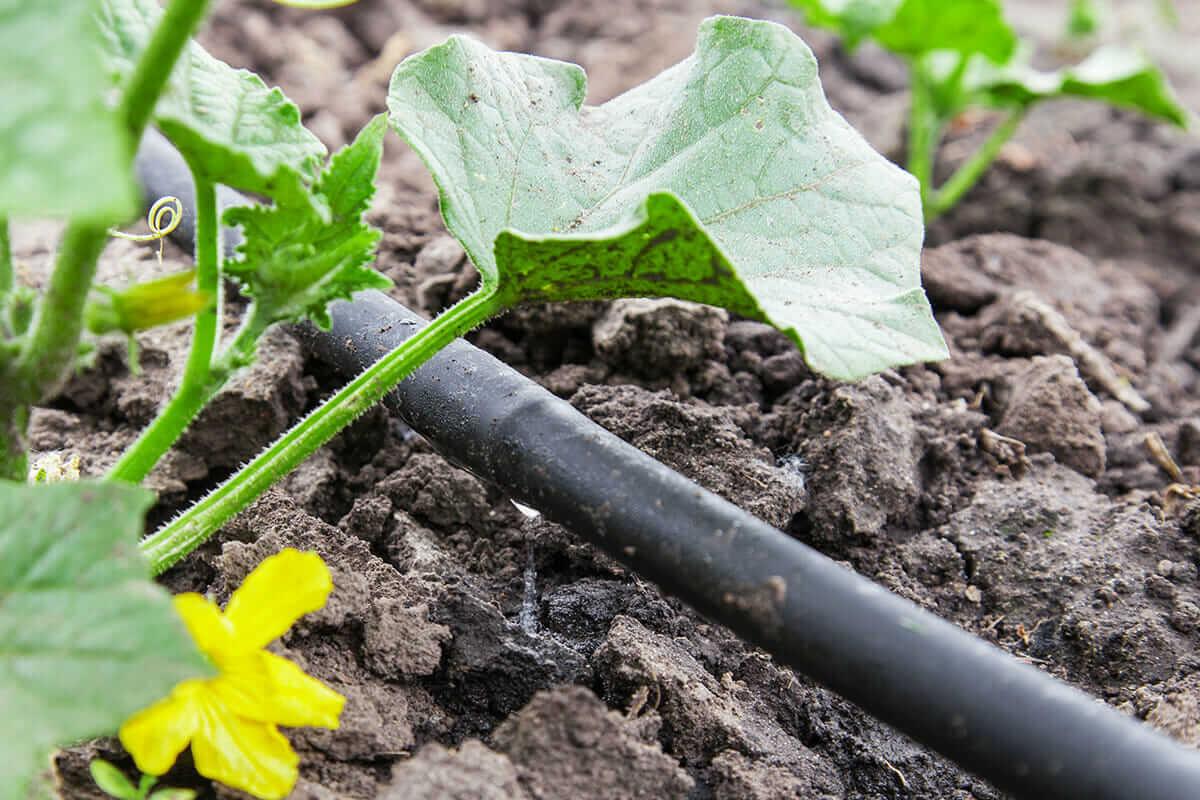
Majani ya mimea na ua la manjano yanaota kwenye udongo wenye unyevu karibu na bomba la umwagiliaji matone. Maji yanadondoka moja kwa moja kwenye mizizi ya mimea yakionyesha teknolojia ya kilimo endelevu inayotunza maji na kuongeza uzalishaji.